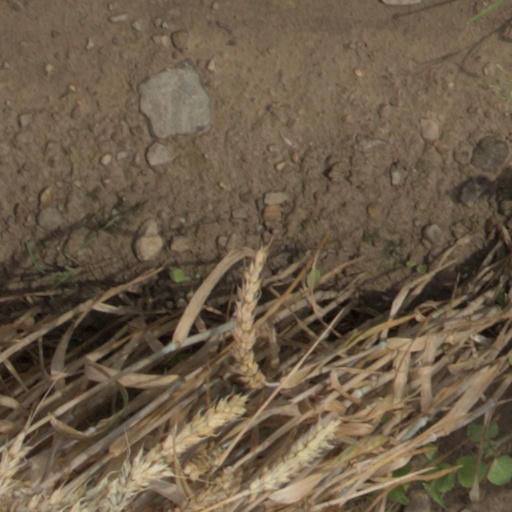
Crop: wheat